Australia–India relations

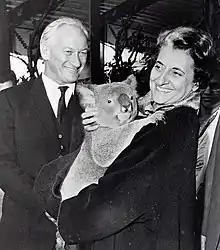
Indian Prime Minister Indira Gandhi holding a koala at Taronga Zoo in 1968, with Sir Arthur Tange, Australian High Commissioner to India, in the background.

After World War II, the Australian government of Ben Chifley supported the independence of India from the British Empire to act as a frontier against communism. Later, under Robert Menzies, Australia supported the admission of India as a Republic to the Commonwealth Nations. In 1950, Menzies became the first Australian Prime Minister to visit India, where he met with the Governor-General Chakravarti Rajagopalachari and Prime Minister Jawaharlal Nehru.